Angela (character)

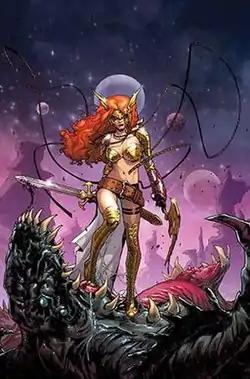
Textless cover of "Guardians of the Galaxy" #6 (September 2013) Art by Sara Pichelli

Angela is a superhero appearing in American comic books published by Image Comics and Marvel Comics. Created by author Neil Gaiman and artist Todd McFarlane, the character first appeared in "Spawn" #9 (March 1993), in McFarlane's creator-owned series "Spawn", and later starring in her own self-titled miniseries (launched in December 1994). She is an angel and a bounty hunter, working under the auspices of Heaven to oppose Spawn.